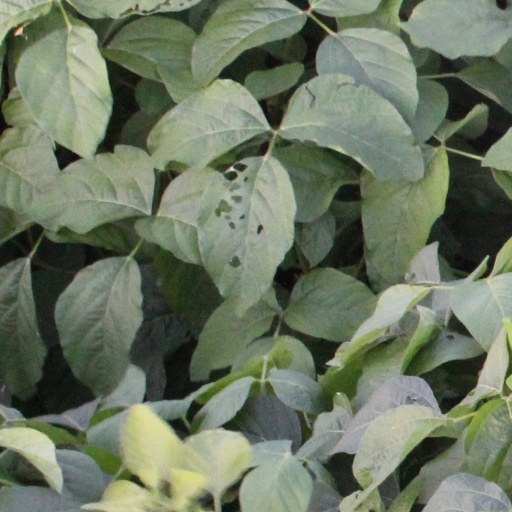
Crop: soybean